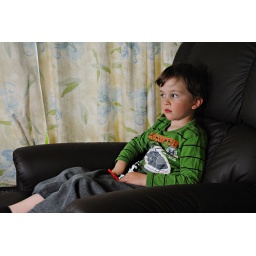
Day 154 - My new chair in front of the TV